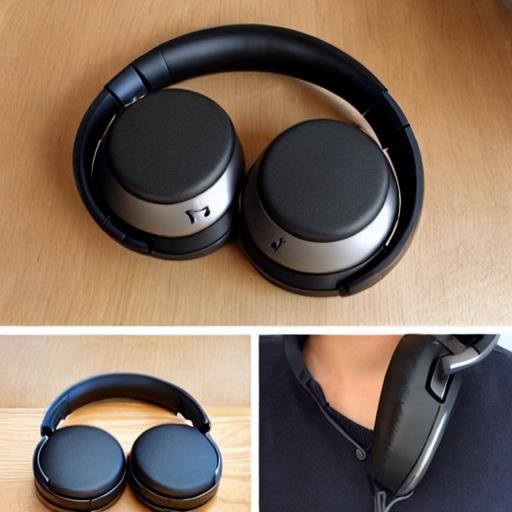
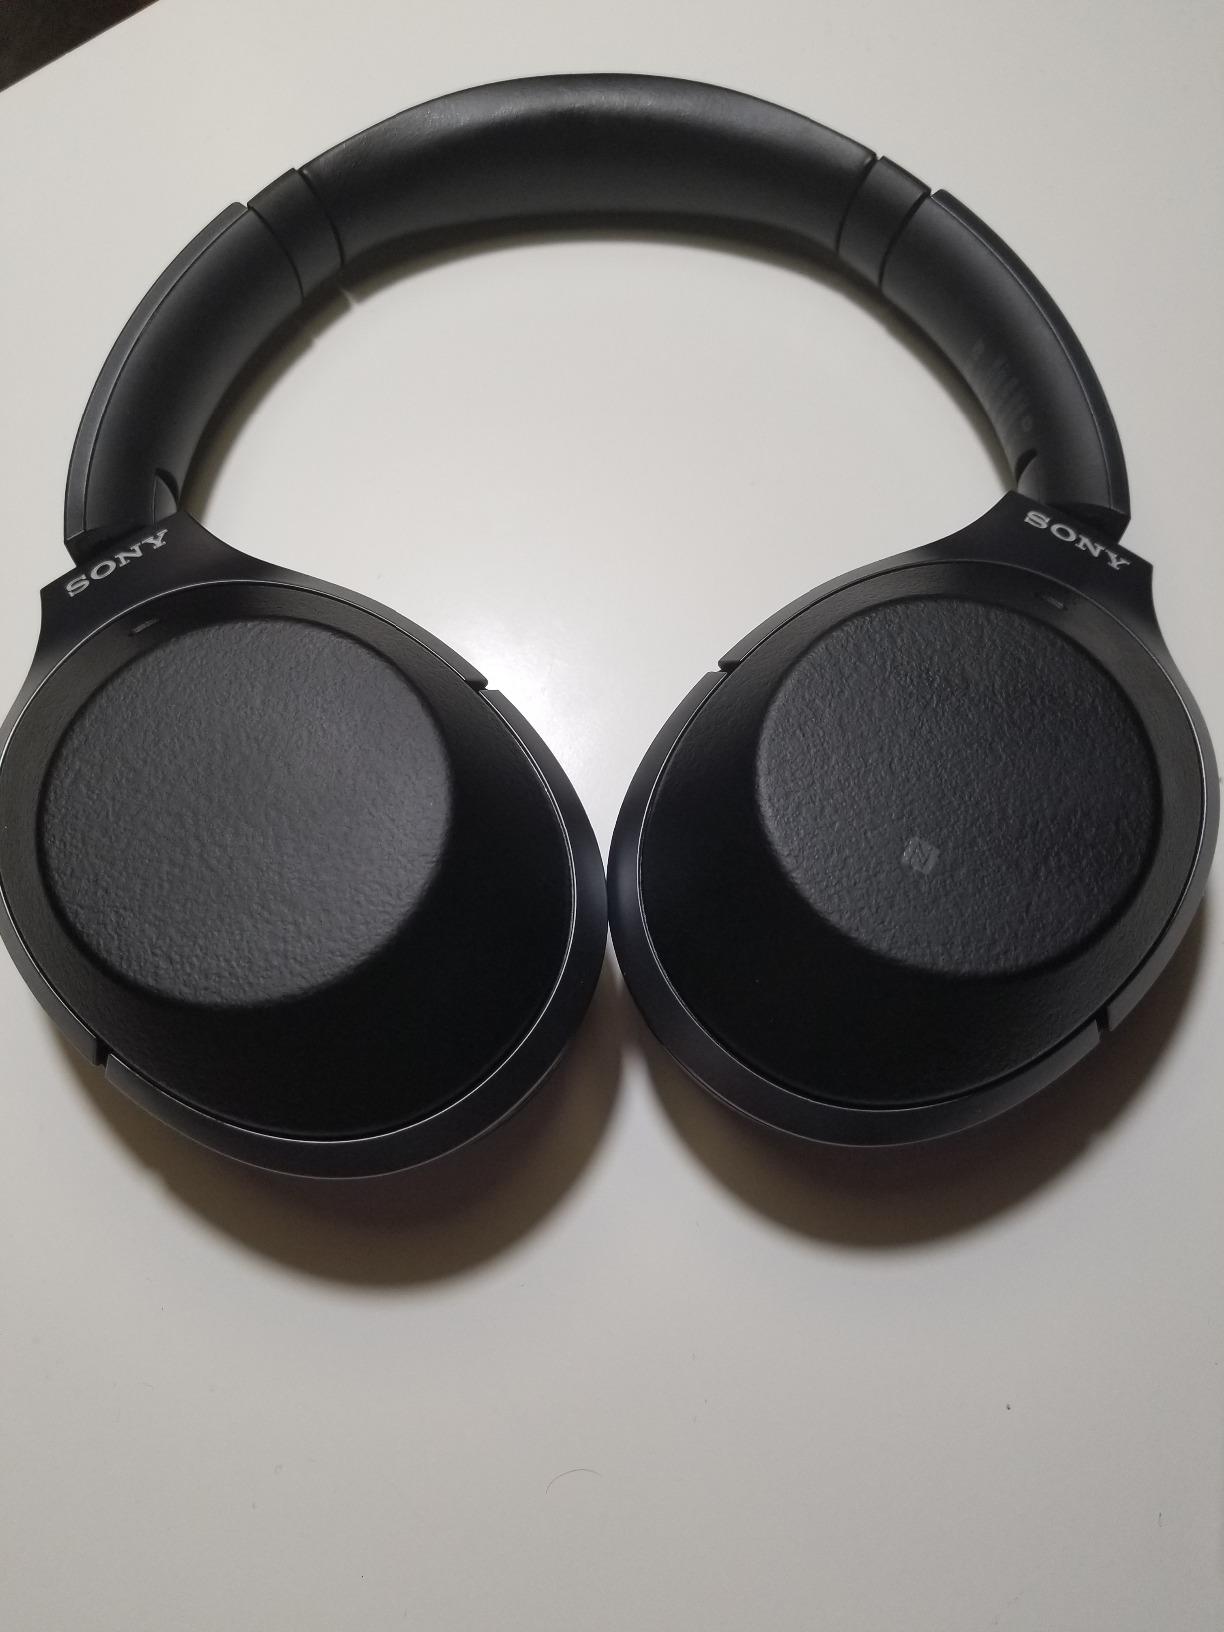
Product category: headphones
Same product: no